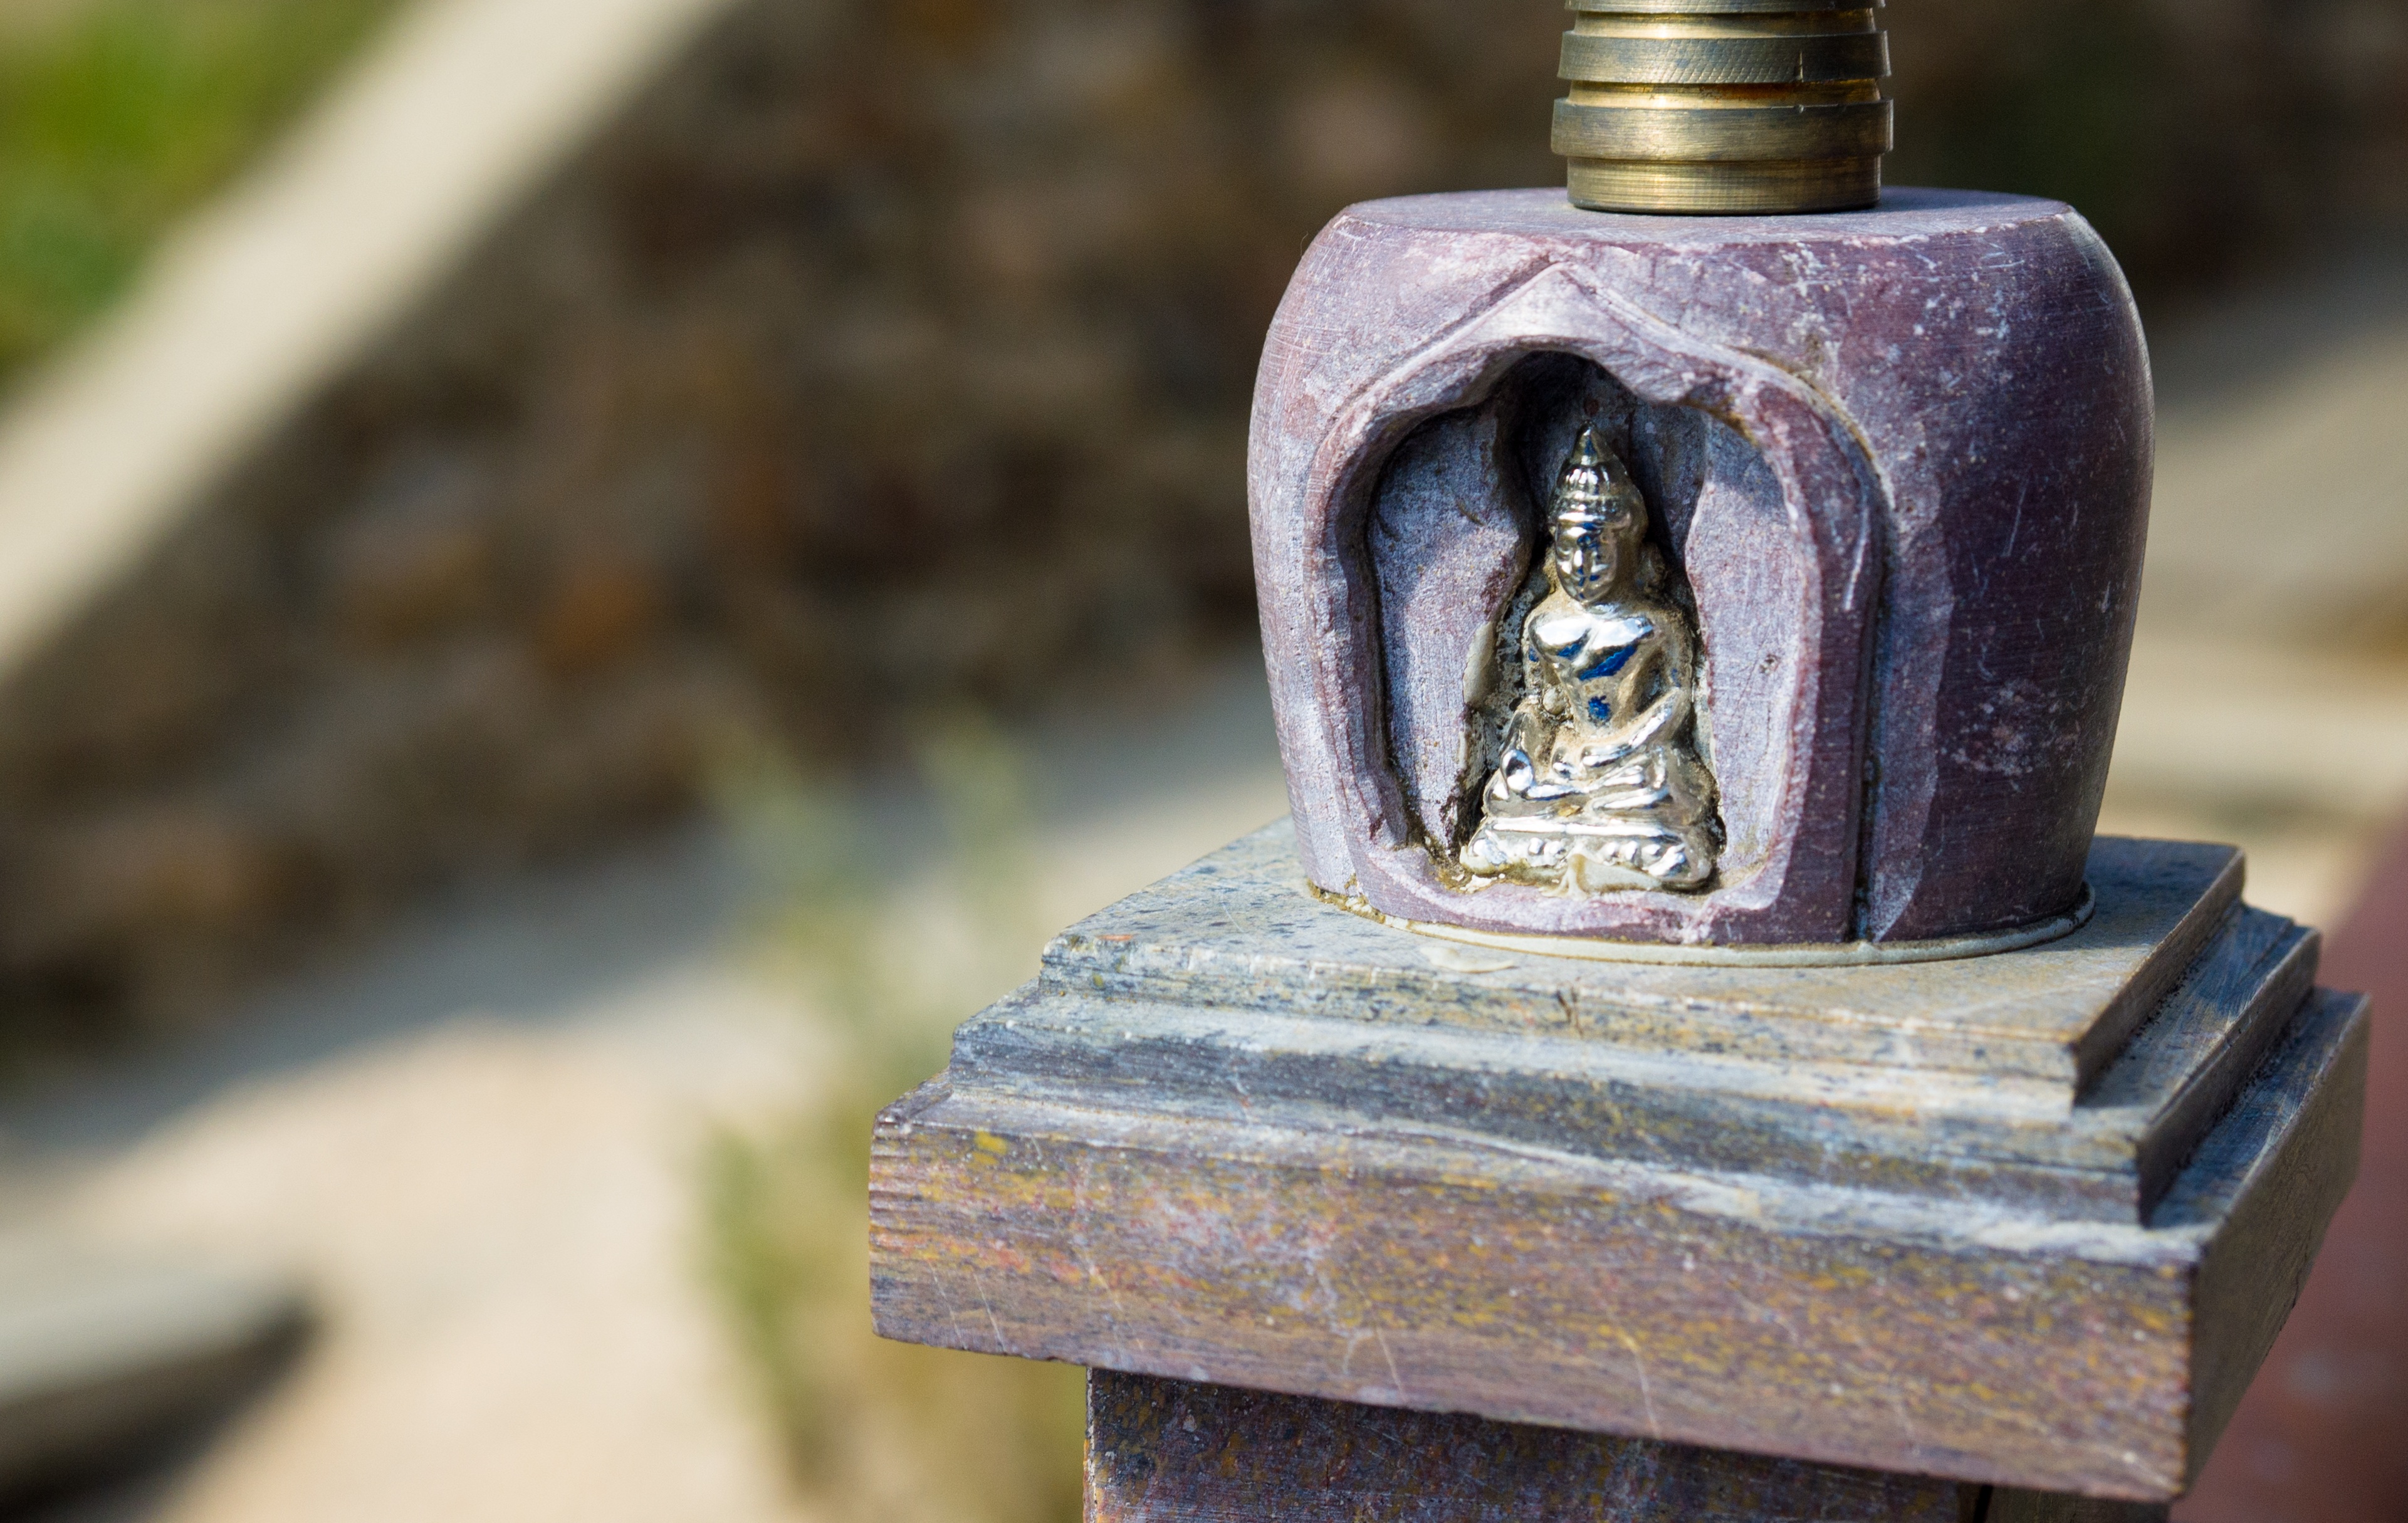
wood, monument, asian, tranquility, statue, balance, meditate, buddhist, buddhism, religion, asia, zen, spiritual, miniature, sculpture, art, relaxation, meditation, temple, philosophy, statuette, buddha, serenity, iron, carving, awakening, wisdom, spirituality, petit, spiritual symbol, divinity